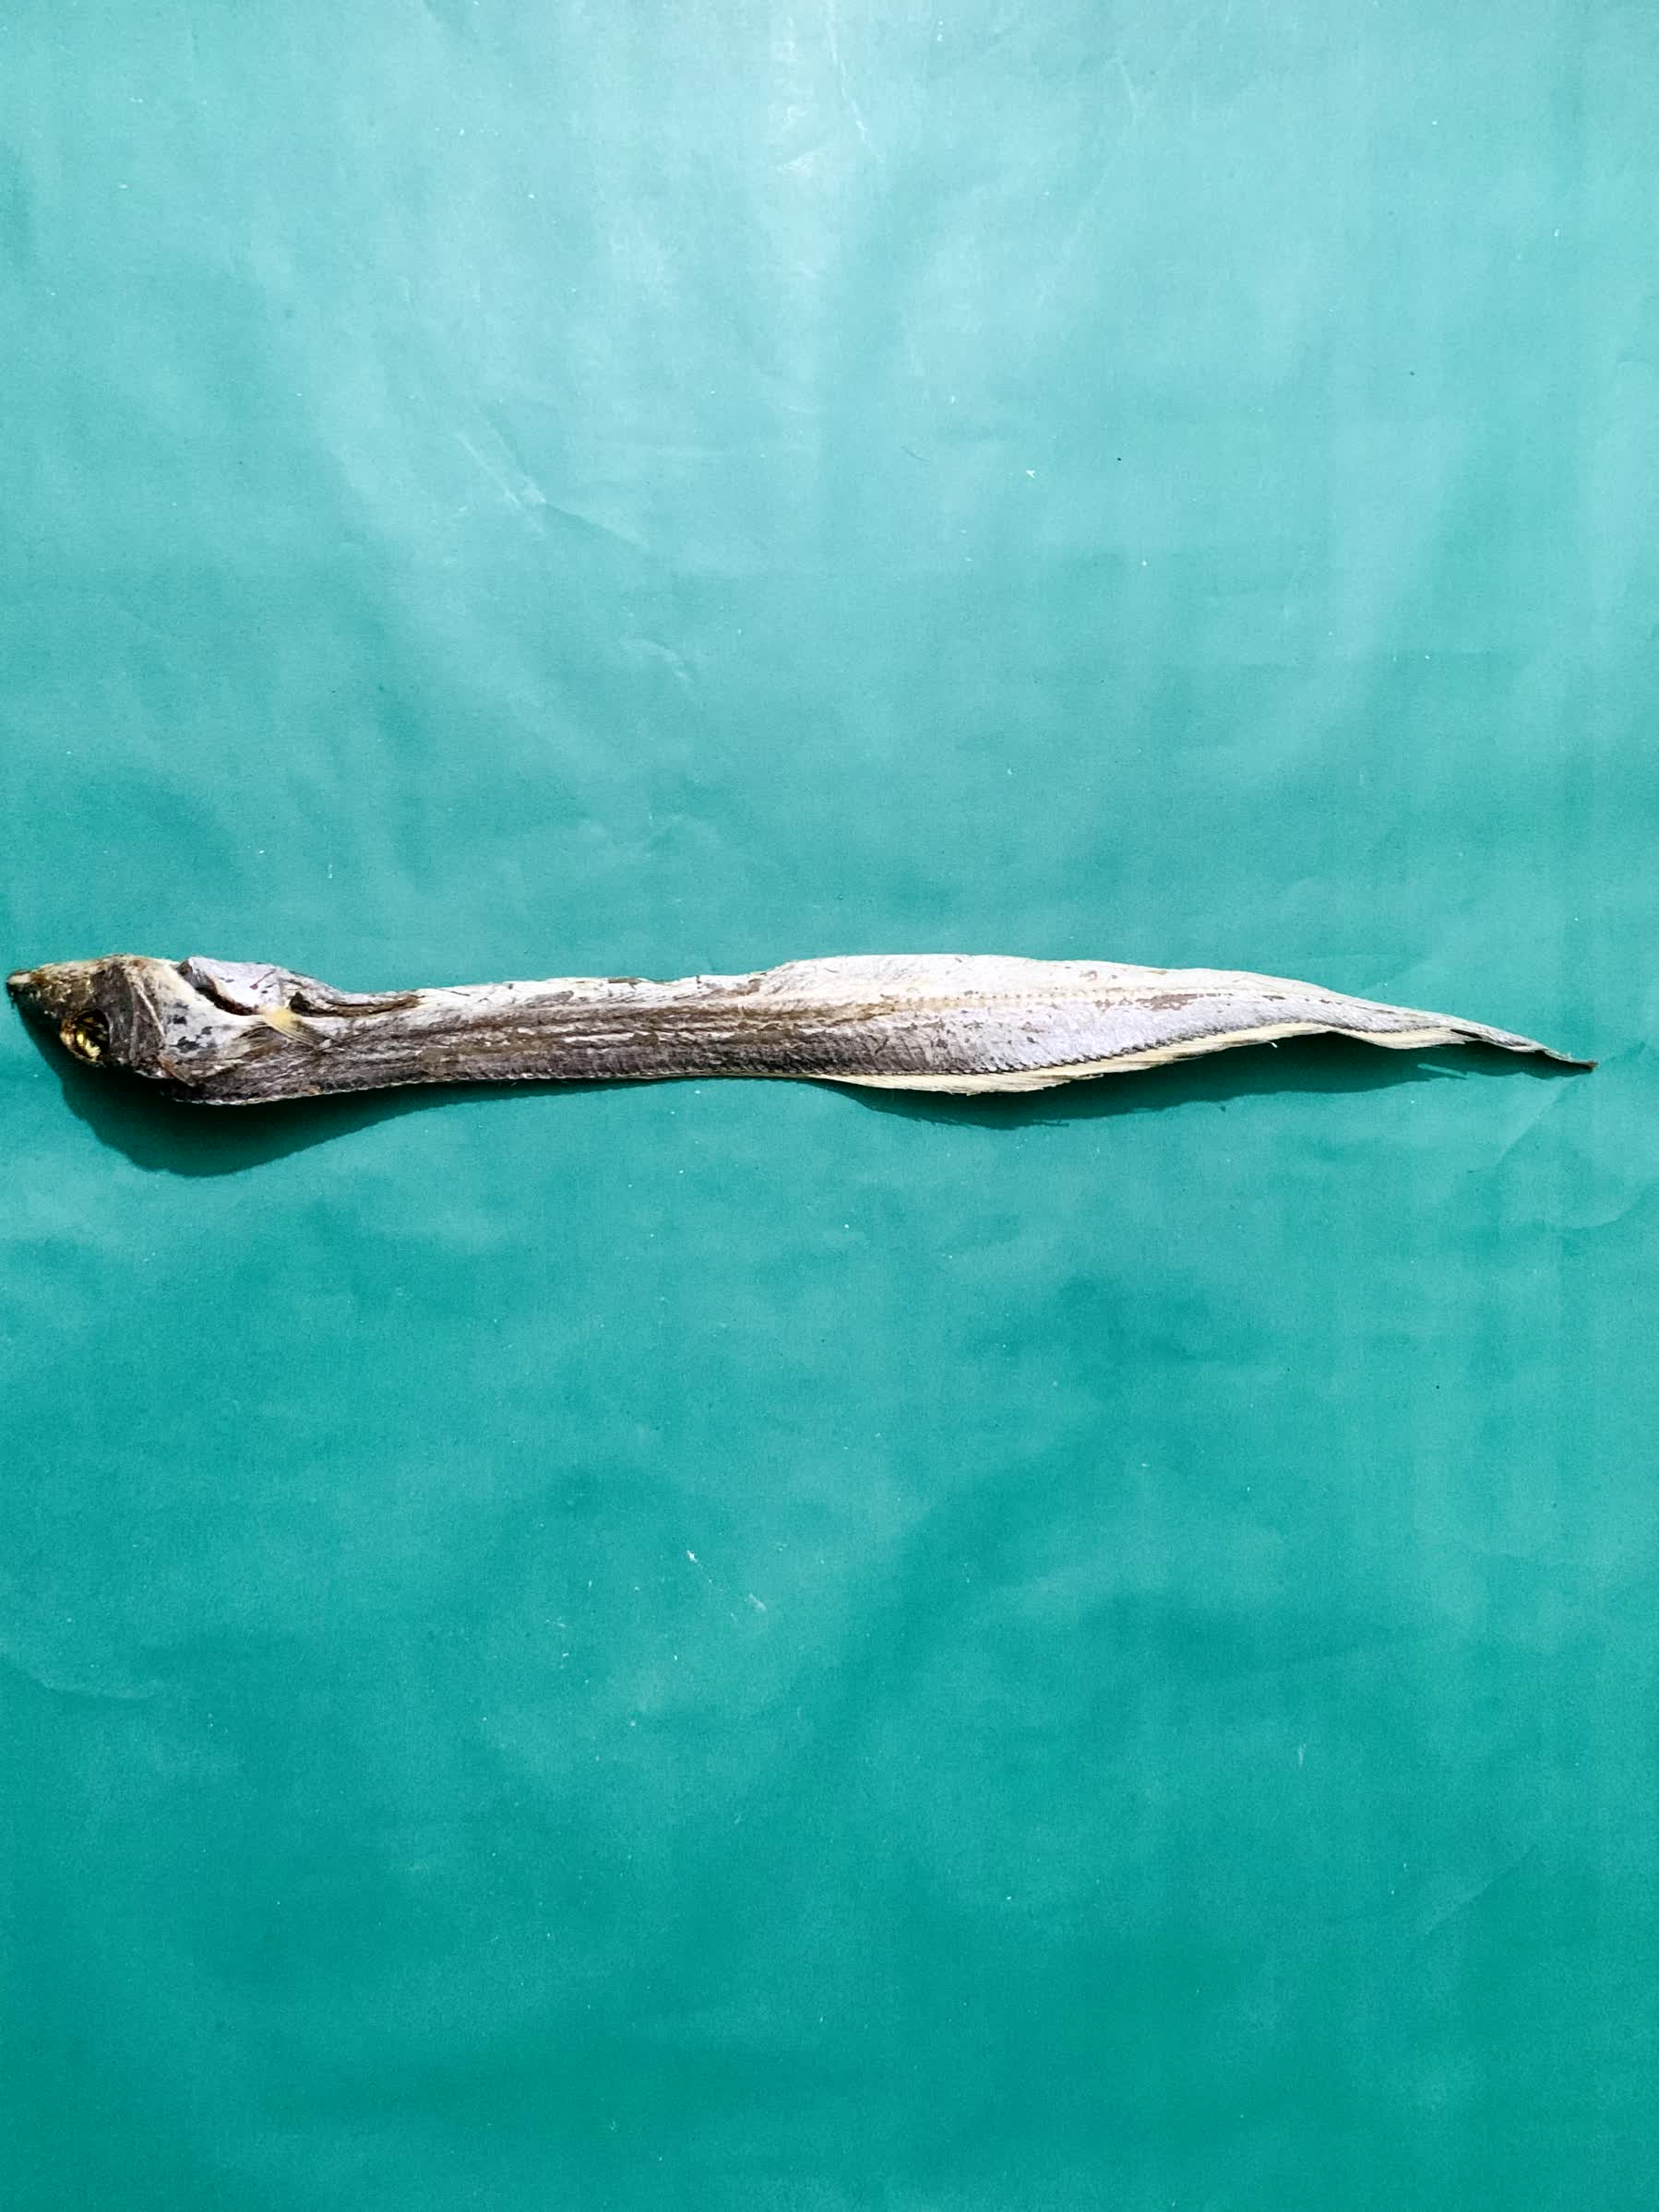
Species: Churi